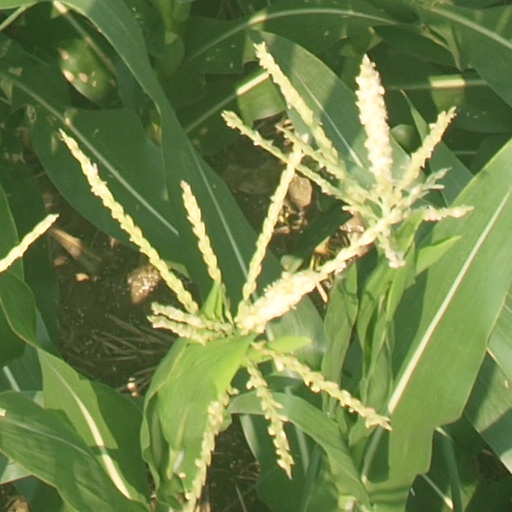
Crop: maize; corn